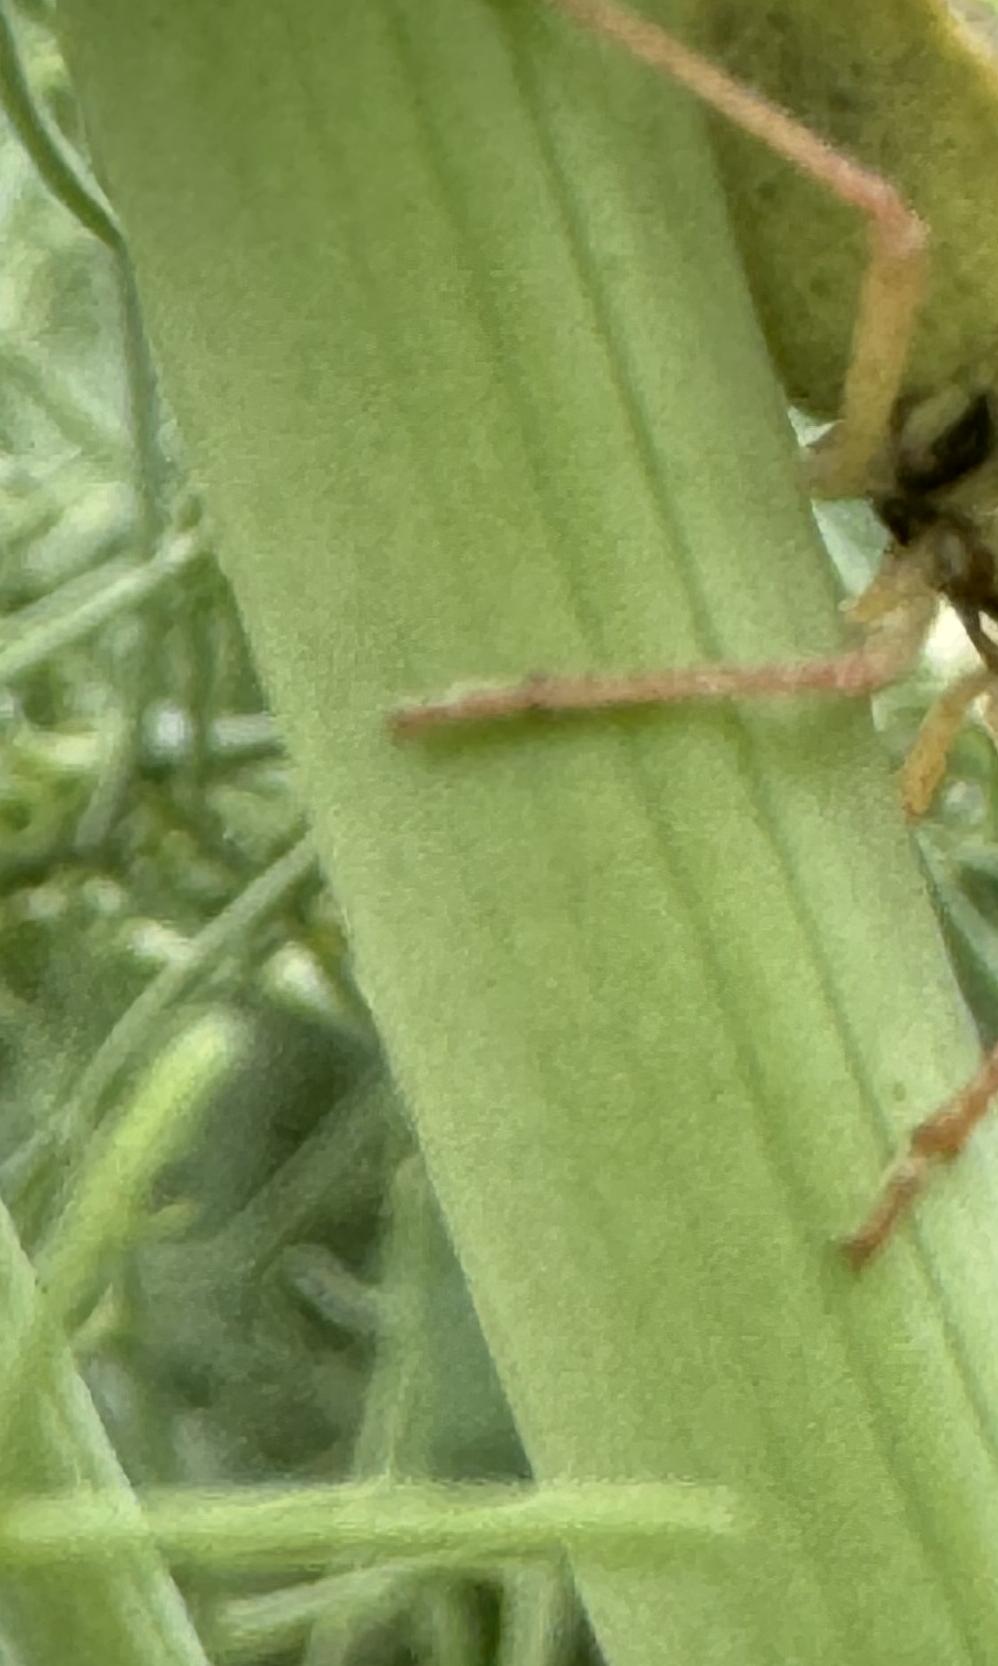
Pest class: stink_bug